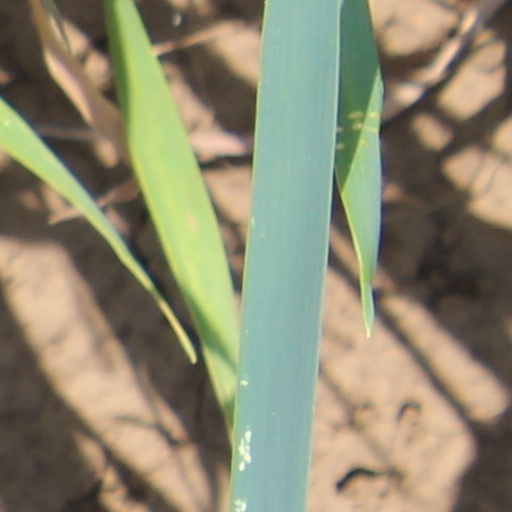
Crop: wheat